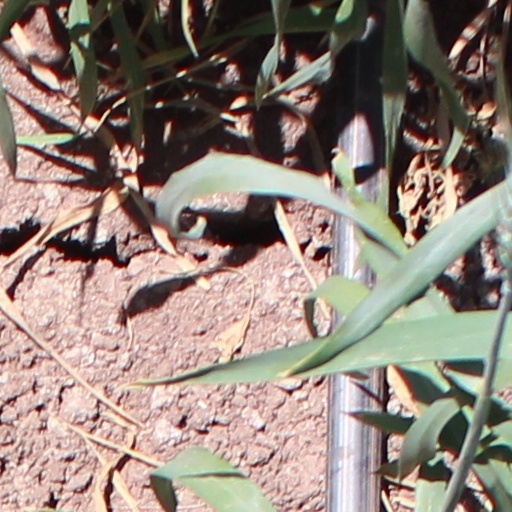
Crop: wheat